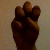
The image shows a hand gesture representing the letter 'E' in Indian Sign Language.